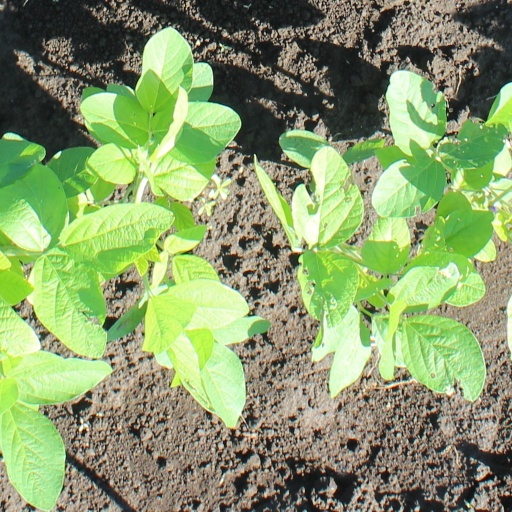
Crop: soybean